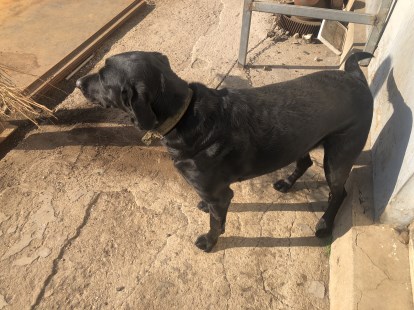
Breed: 3580-n000122-Labrador_retriever